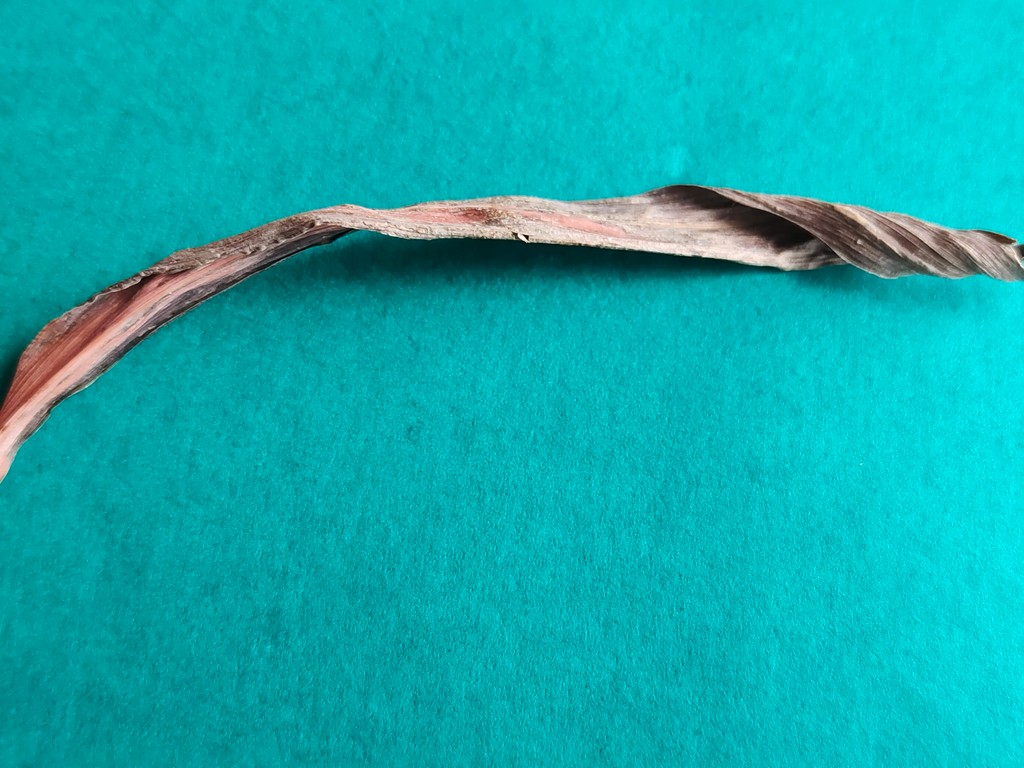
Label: Dried